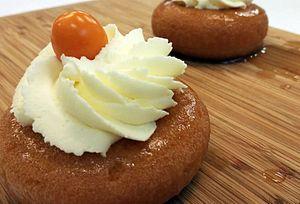
Babas au rhum
Le baba au rhum est un savarin servi imbibé d'un sirop au rhum.